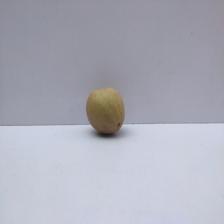
Size: Small